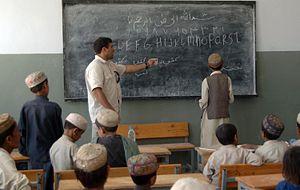
Le système éducatif en Afghanistan comprend l'enseignement primaire et secondaire ainsi que l'enseignement supérieur, qui sont supervisés par le ministère de l'Éducation et le ministère de l'Enseignement supérieur, situés à Kaboul. L'Afghanistan traverse un processus de reconstruction nationale et, malgré les obstacles, les institutions sont restaurées à travers le pays. En 2013, il y avait 10,5 millions d'élèves dans les écoles de l'Afghanistan, un pays de 27,5 millions d'habitants.